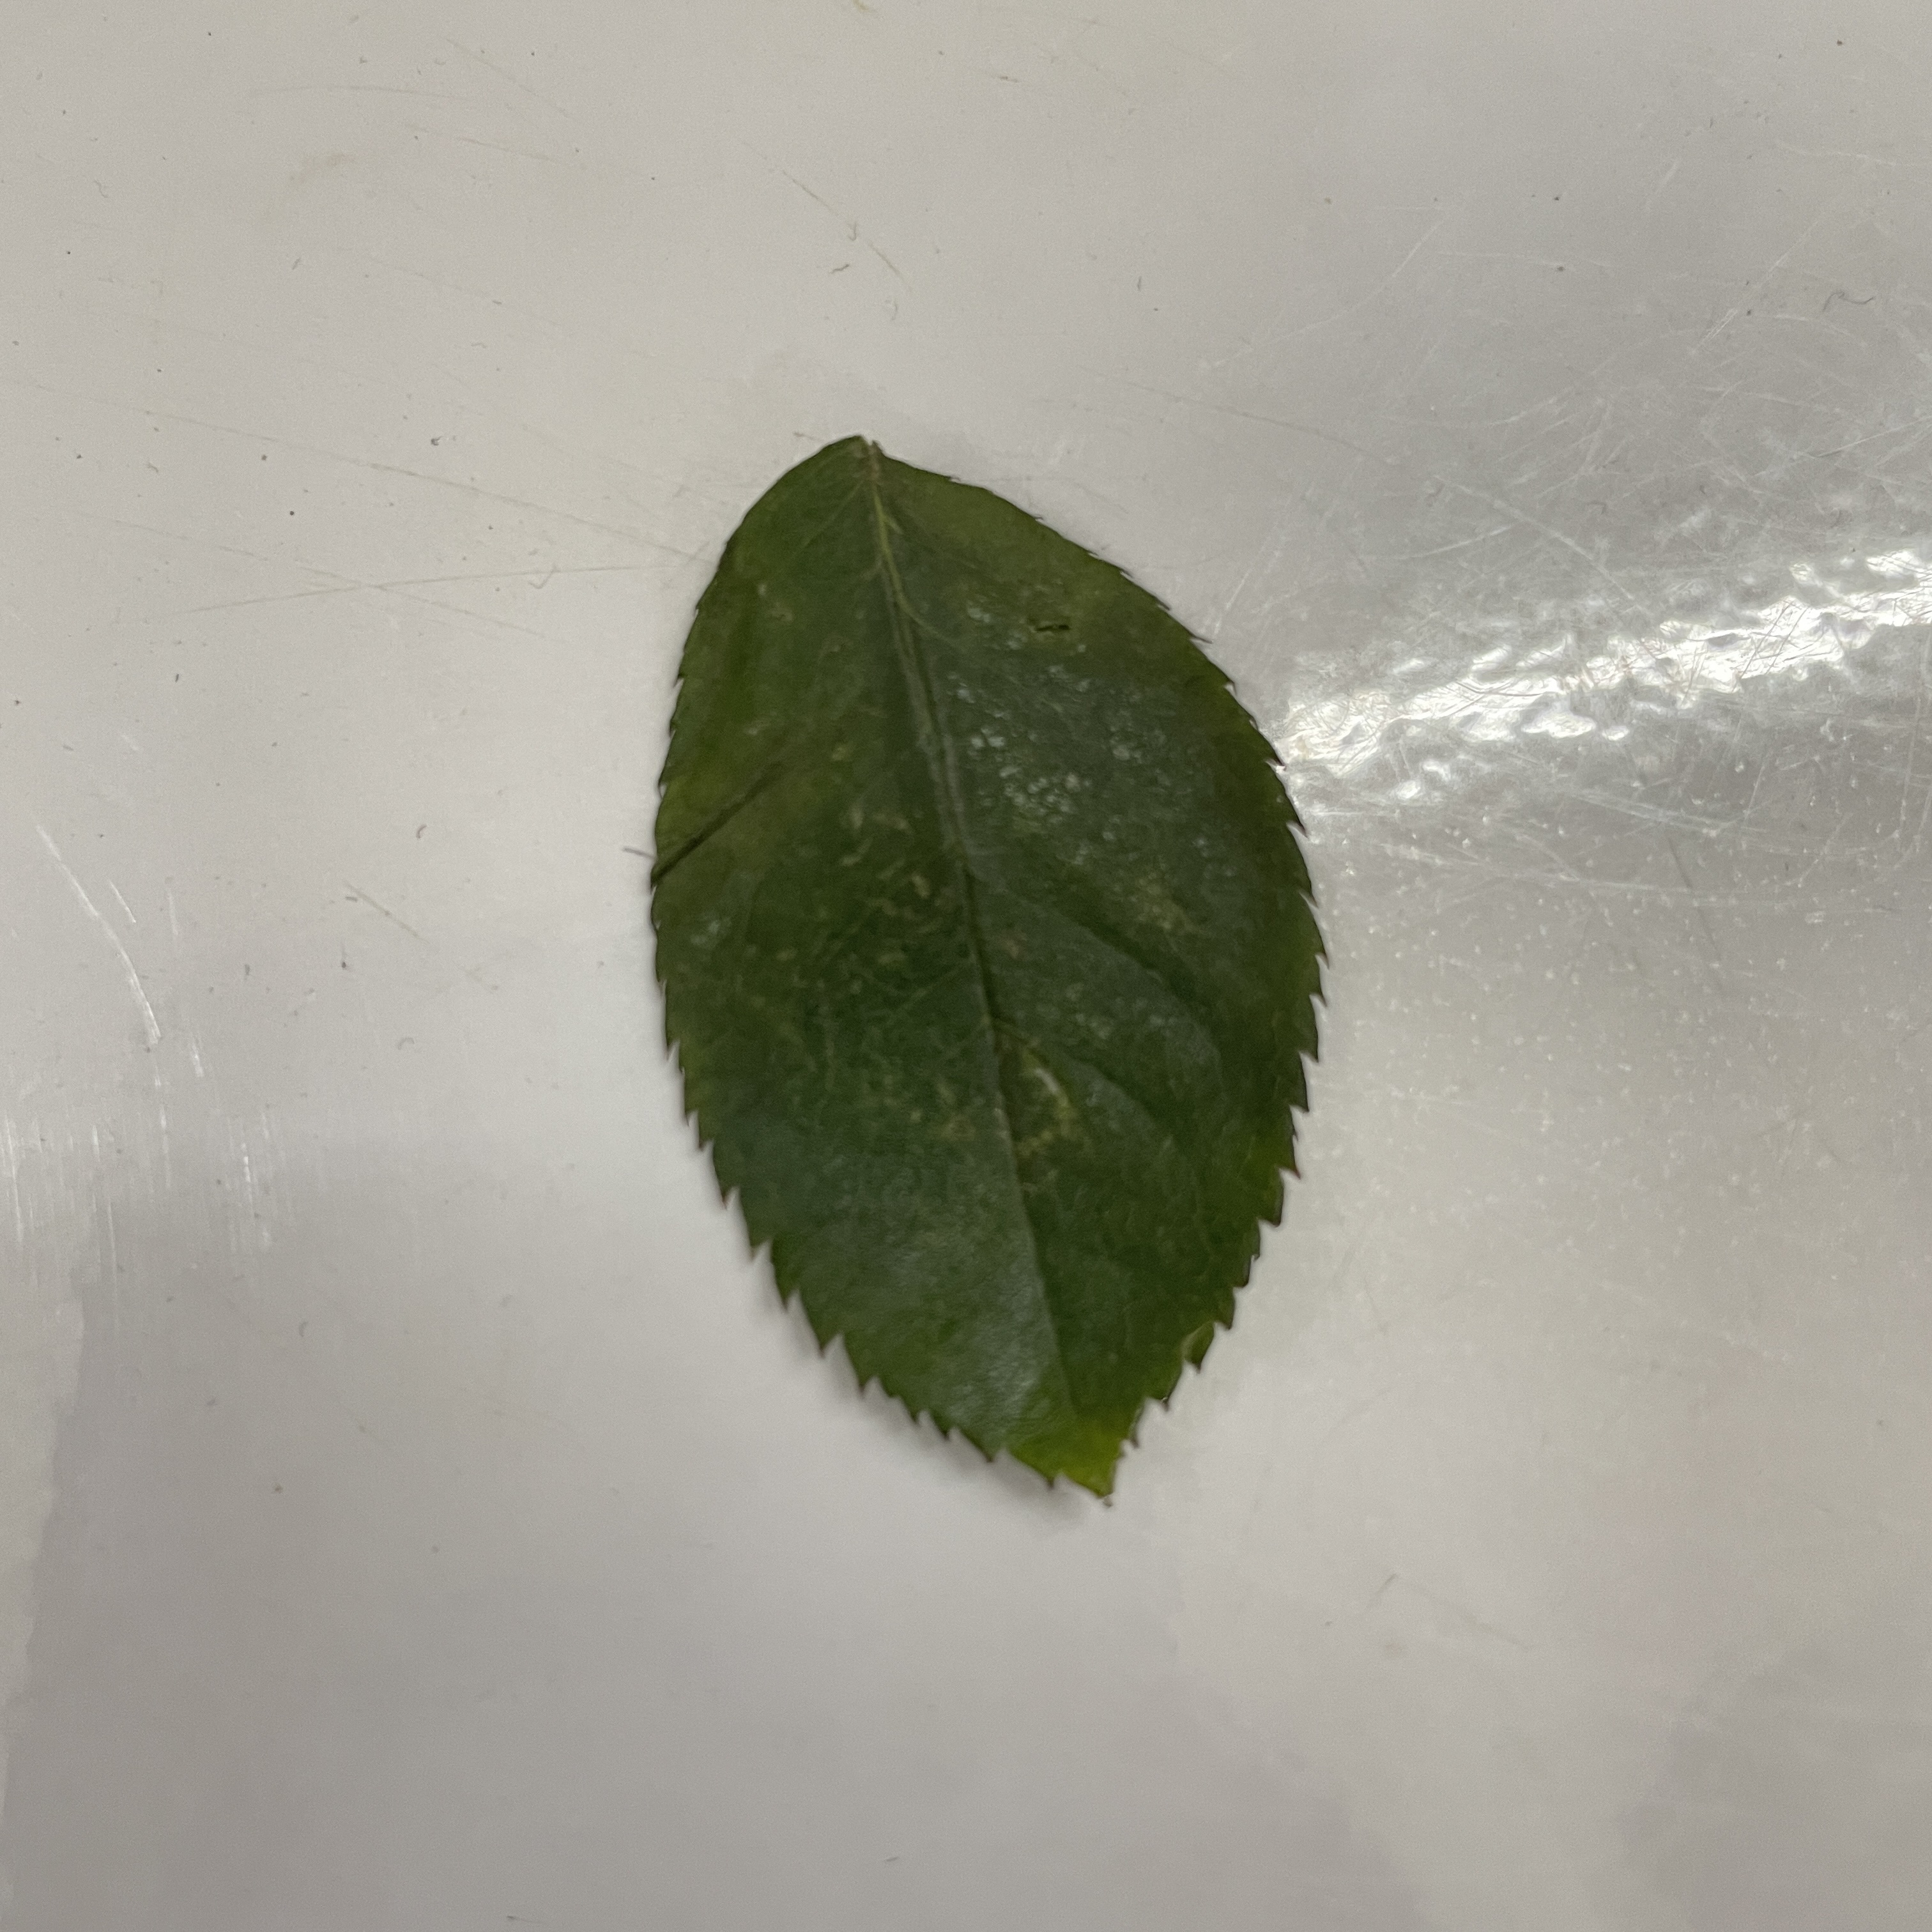
Label: Healthy Leaf